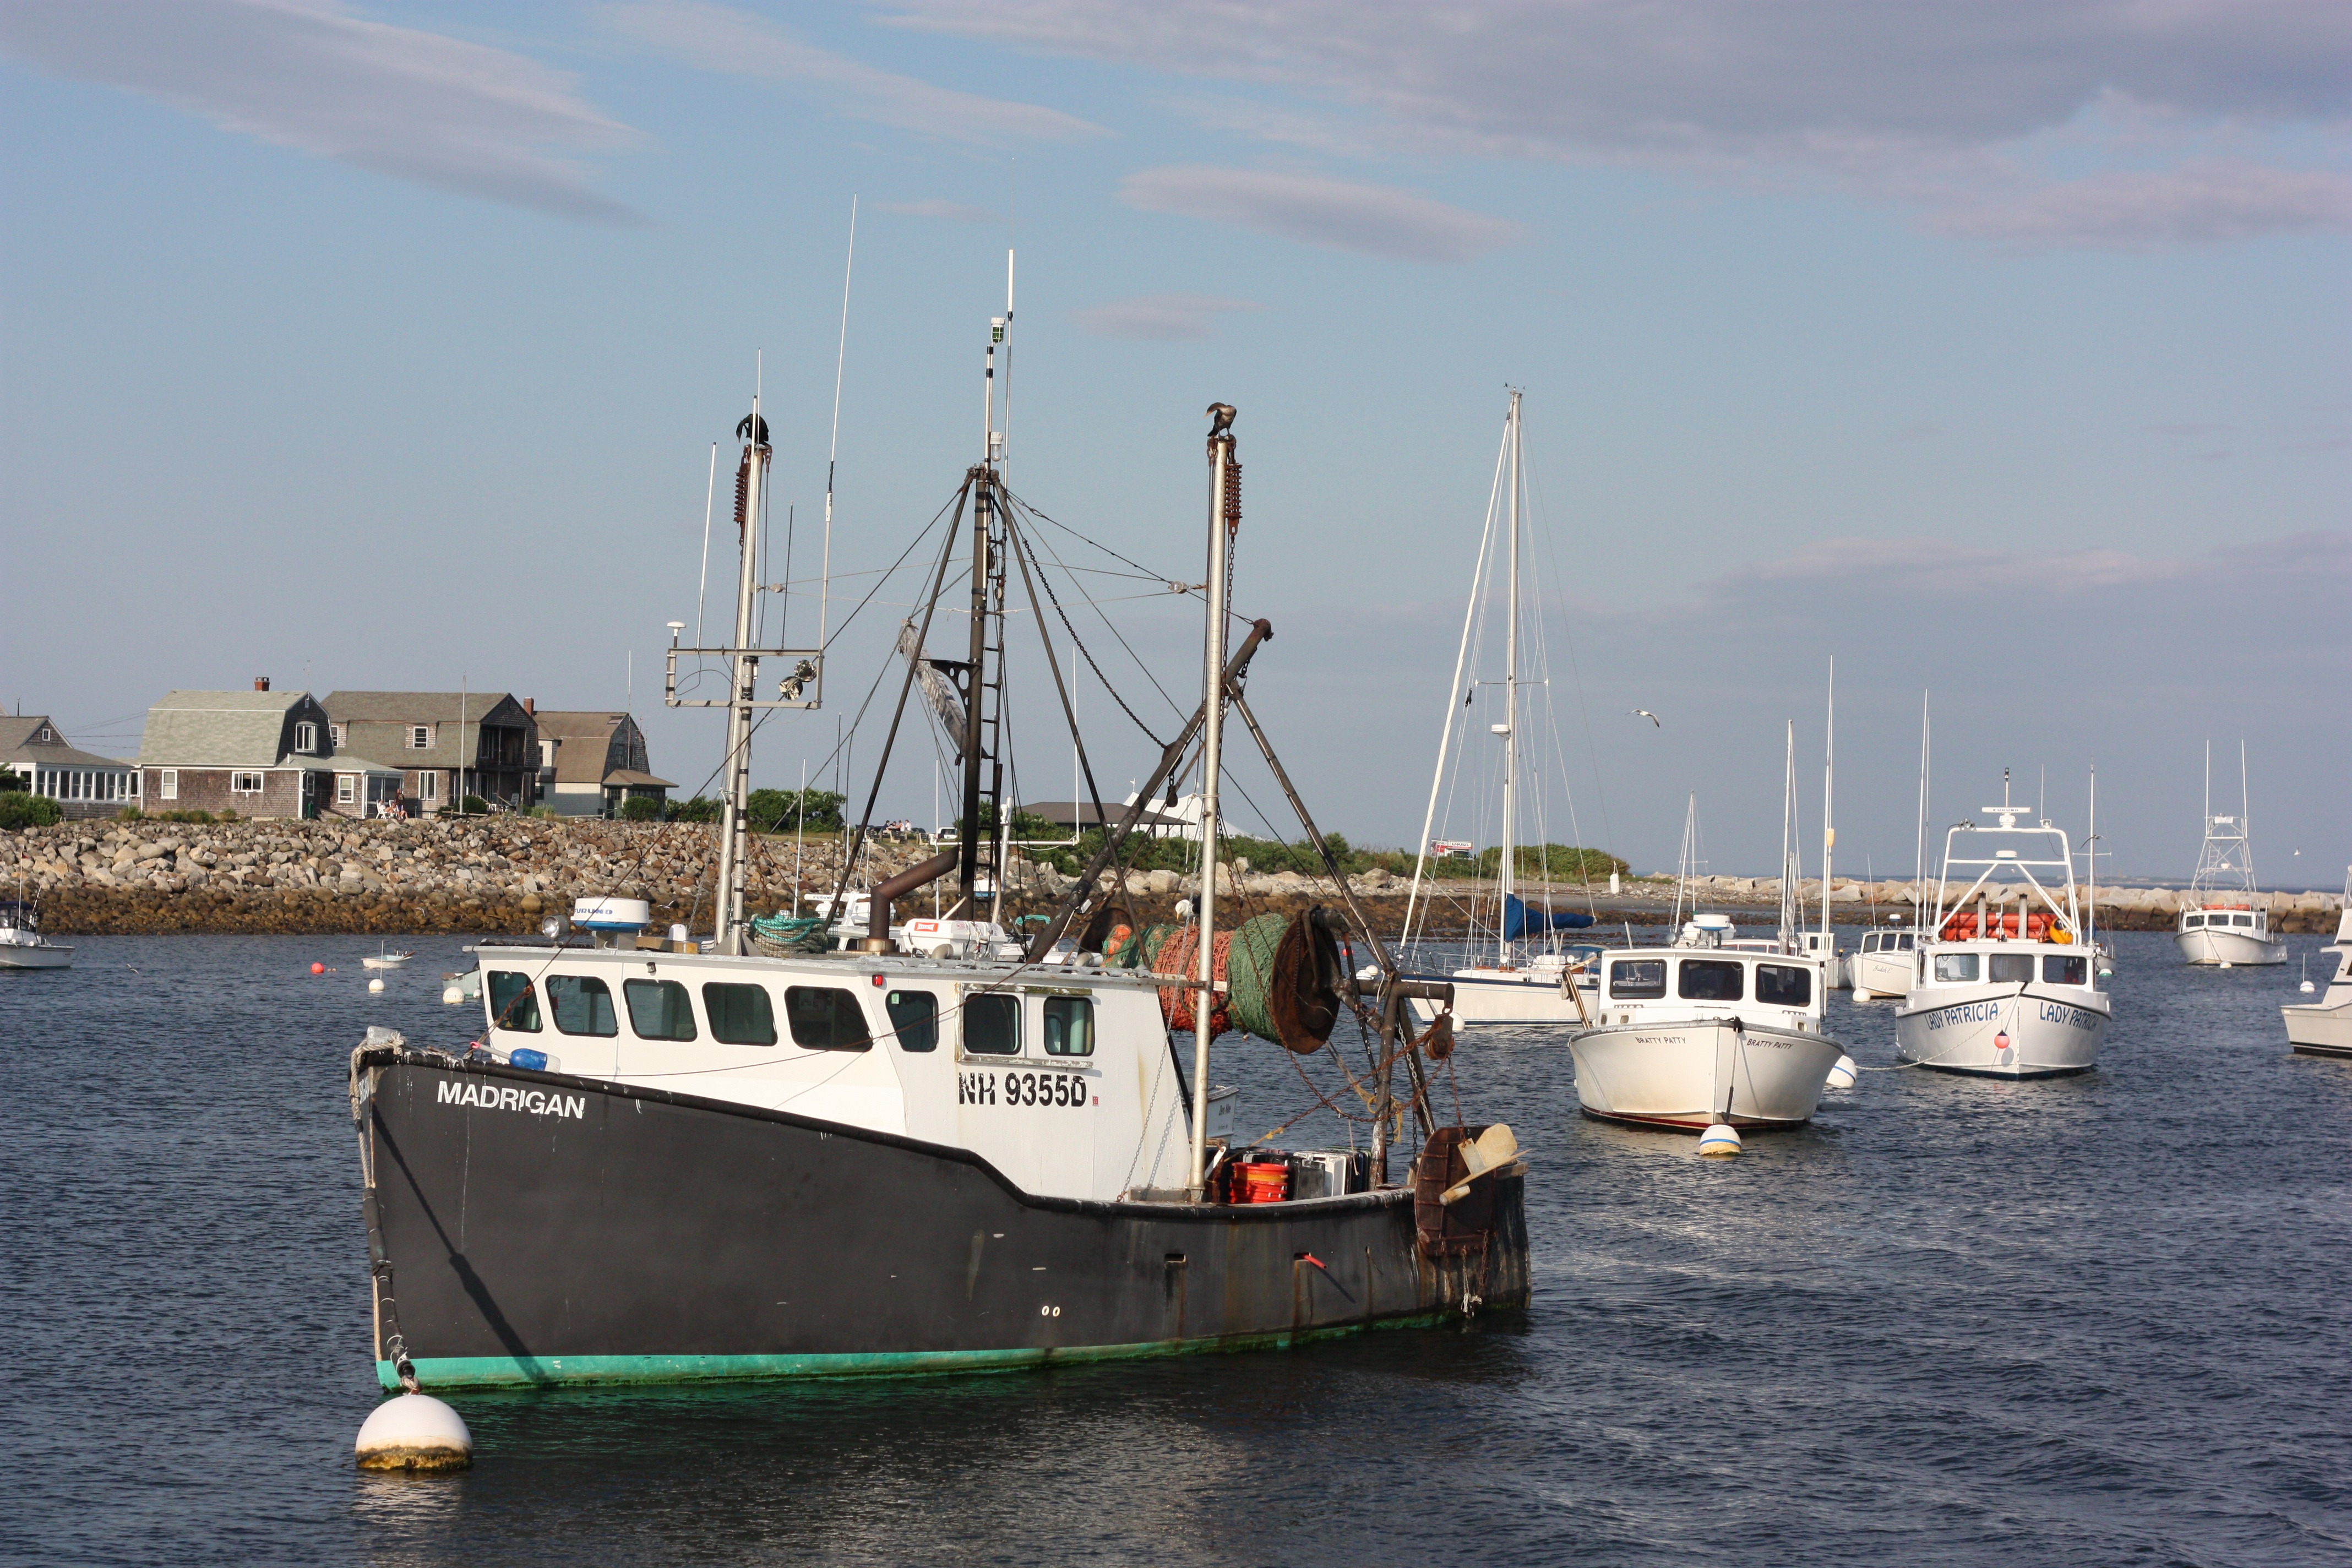
sea, coast, water, ocean, dock, boat, ship, vehicle, bay, harbor, port, waterway, ferry, boats, channel, atlantic, tugboat, watercraft, fishing vessel, passenger ship, freight transport, east coast, new hampshire